N.V. Vliegtuigbouw 013 Sagitta

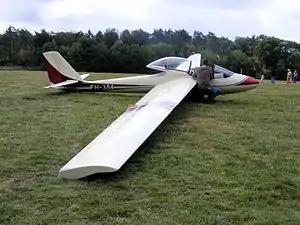

The N.V. Vliegtuigbouw 013 Sagitta is a Dutch mid-wing, single-seat Standard Class glider designed by Piet Alsema and produced by N.V. Vliegtuigbouw.